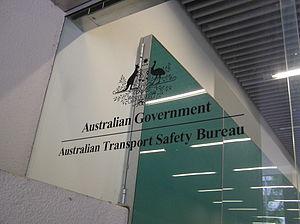
L'Australian Transport Safety Bureau est l'organisme australien permanent, chargé des enquêtes sur les accidents et les incidents graves en transport public et en aviation générale qui surviennent sur le territoire de l'Australie. L'ATSB a son siège à Canberra, et a ses bureaux extérieurs à Adélaïde, Brisbane, et Perth. L’ATSB a environ 110 employés, y compris environ 60 enquêteurs d'accidents des avions, des navires, et des chemins de fer.